Kremnička and Nemecká massacres

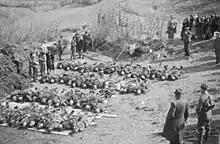
Exhumed victims of the Kremnička massacre

Victims were placed in trucks and driven to Kremnička, where the partisans had dug anti-tank trenches. They were told to leave the trucks and were marched across a field to the trenches, where they were told to lie down. According to witnesses, the victims did not offer resistance. Both German and Slovak soldiers went through the rows of victims and shot them one by one. Other soldiers stood guard around the perimeter to make sure that no one escaped. After some had been killed, others jumped into the trenches among the dead, however the soldiers went through and shot them. Evidence collected upon exhumation determined that some were suffocated to death. There were massacres on 5 November, 20 November (282 victims), 12 and 19 December, 5 and 20 January, and 19 February.